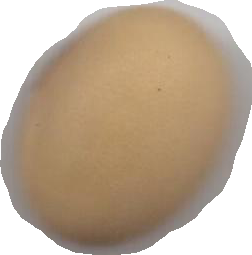
Variety: Anjasmoro